Kemal Zeytinoğlu

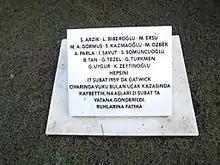
The memorial to the victims in the Turkish Airforce plot at Brookwood Cemetery

Zeytinoğlu was born in Kütahya in 1911. His father was a businessman, Mesut Zeytinoğlu. The family hailed from Tavşanlı, Kütahya. His brother, Aziz, was also a politician and served as a deputy between 1961 and 1969. His younger brother was Mümtaz Zeytinoğlu, a businessman who died in a road accident in February 1979.